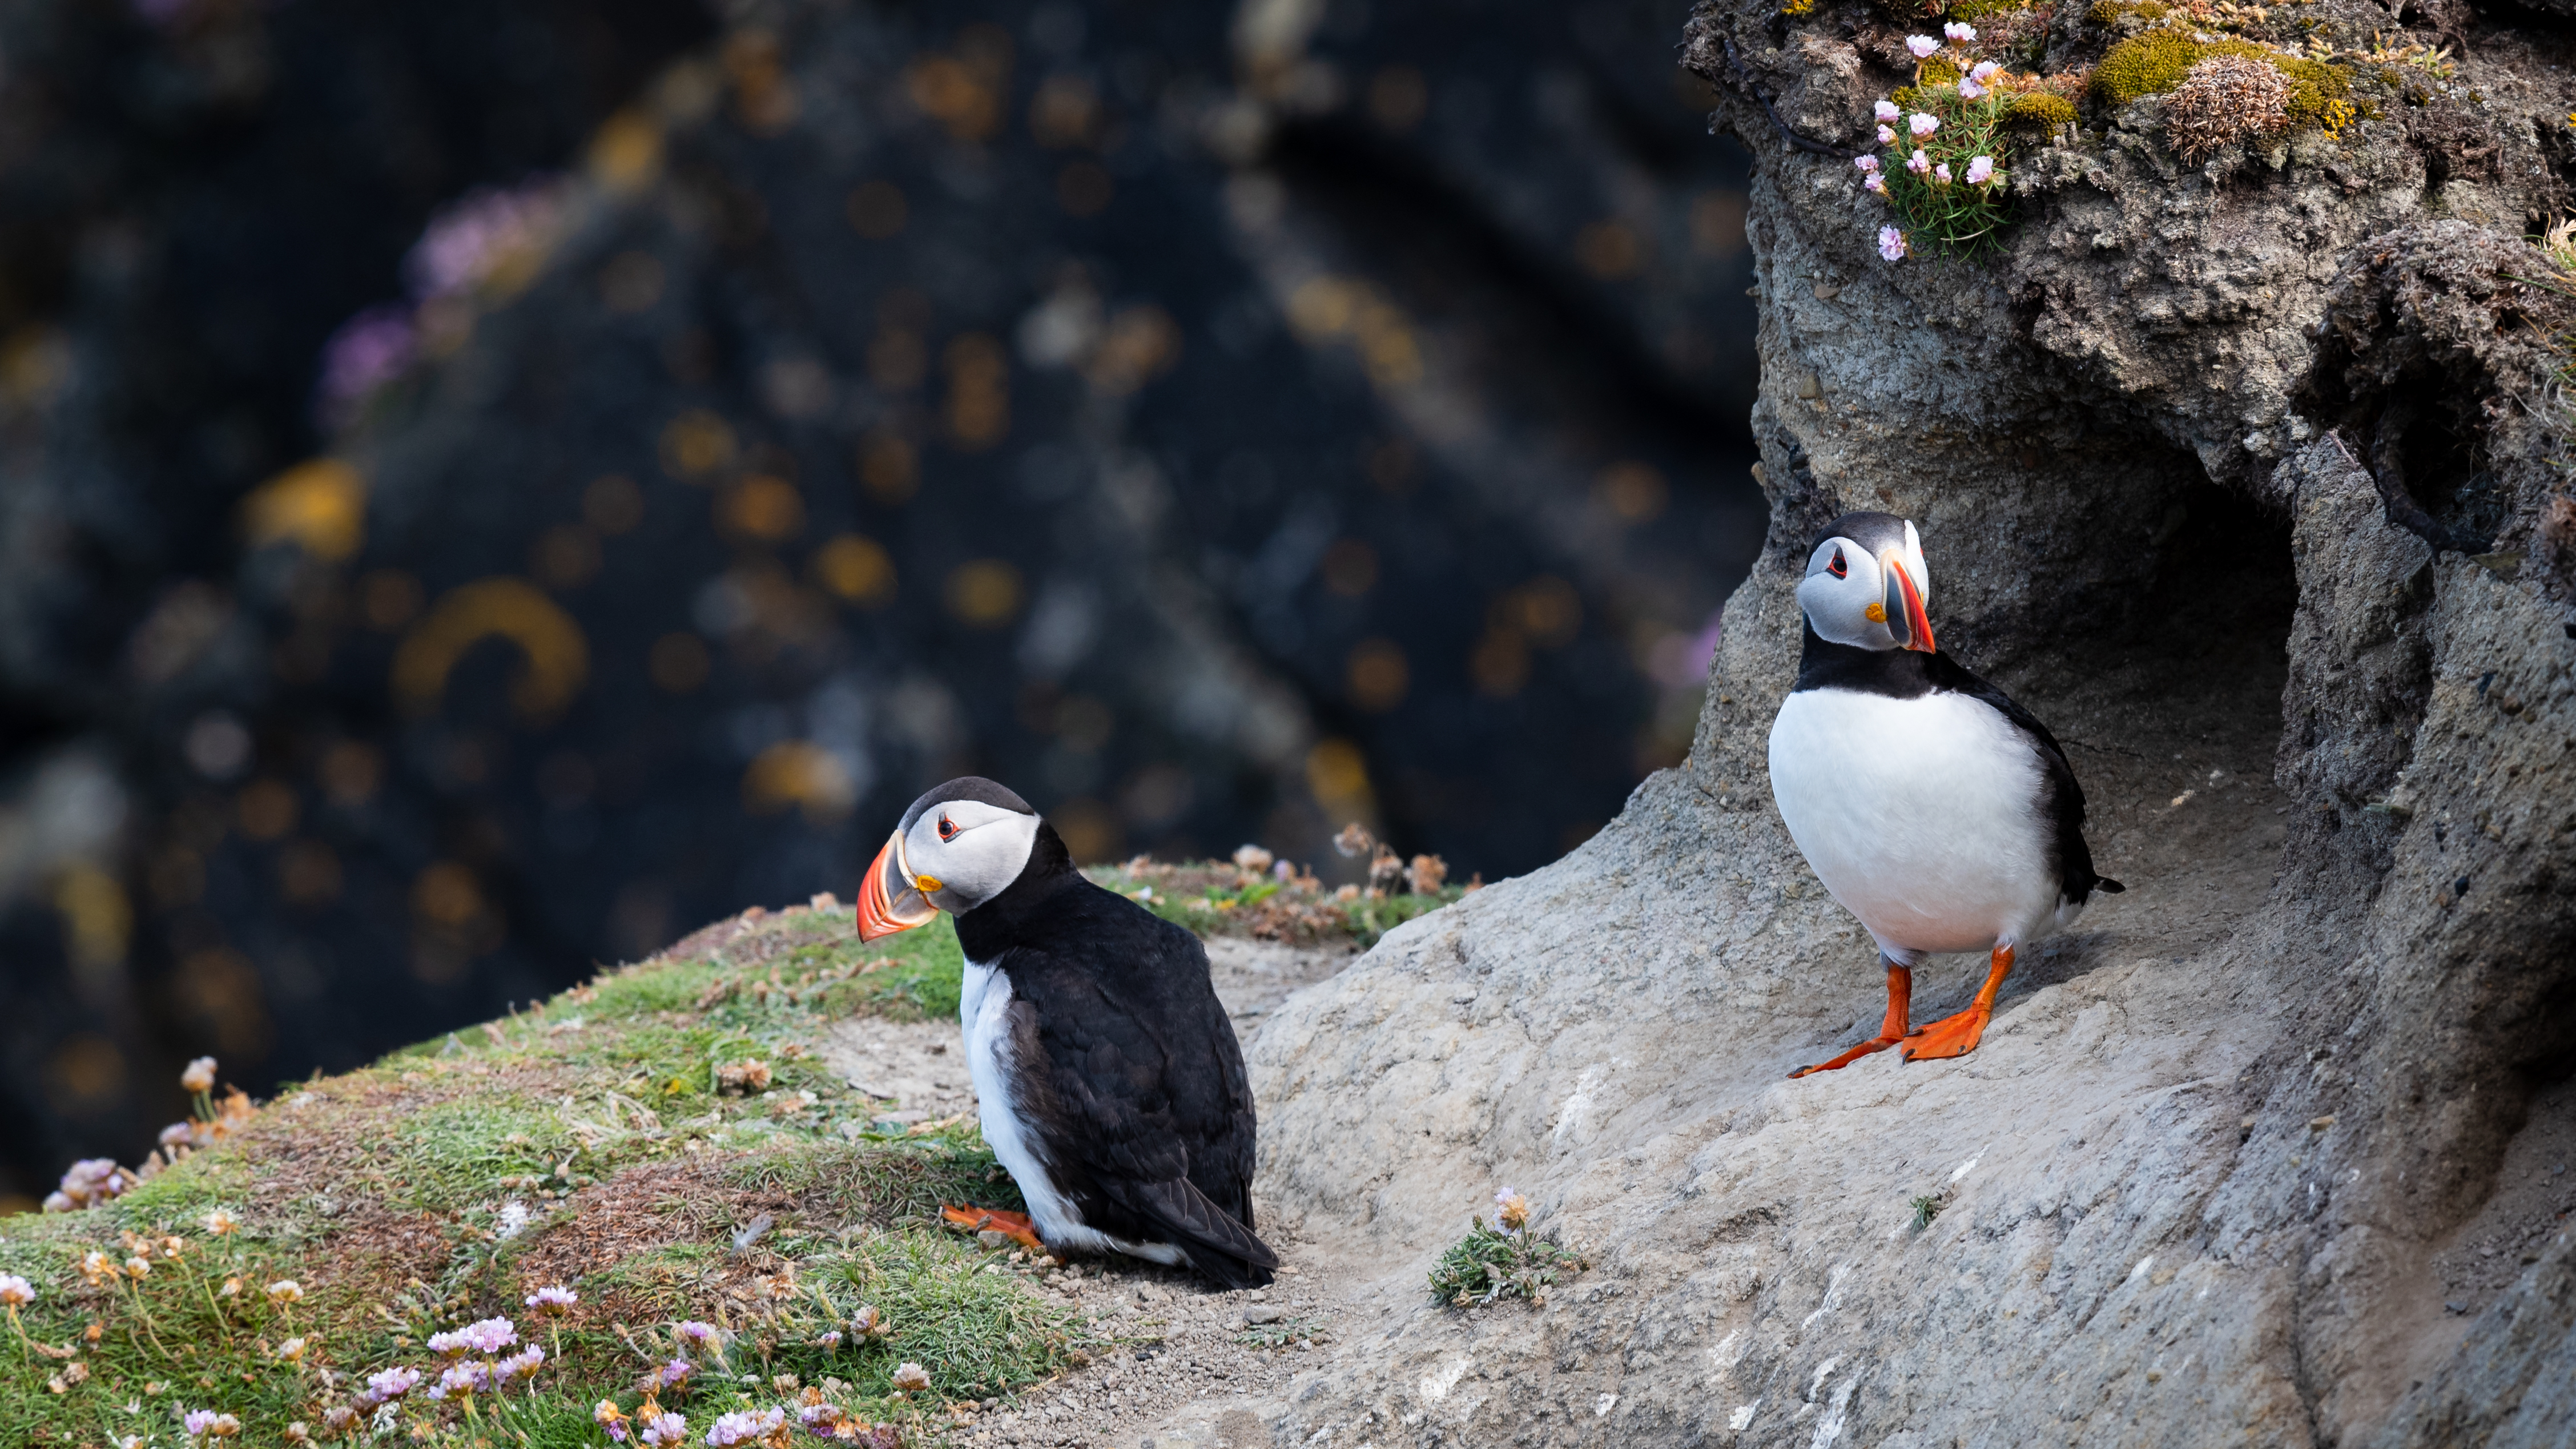
bird, puffin, vertebrate, atlantic puffin, beak, seabird, flightless bird, organism, wildlife, charadriiformes, adaptation, rock, auk, plant, wing